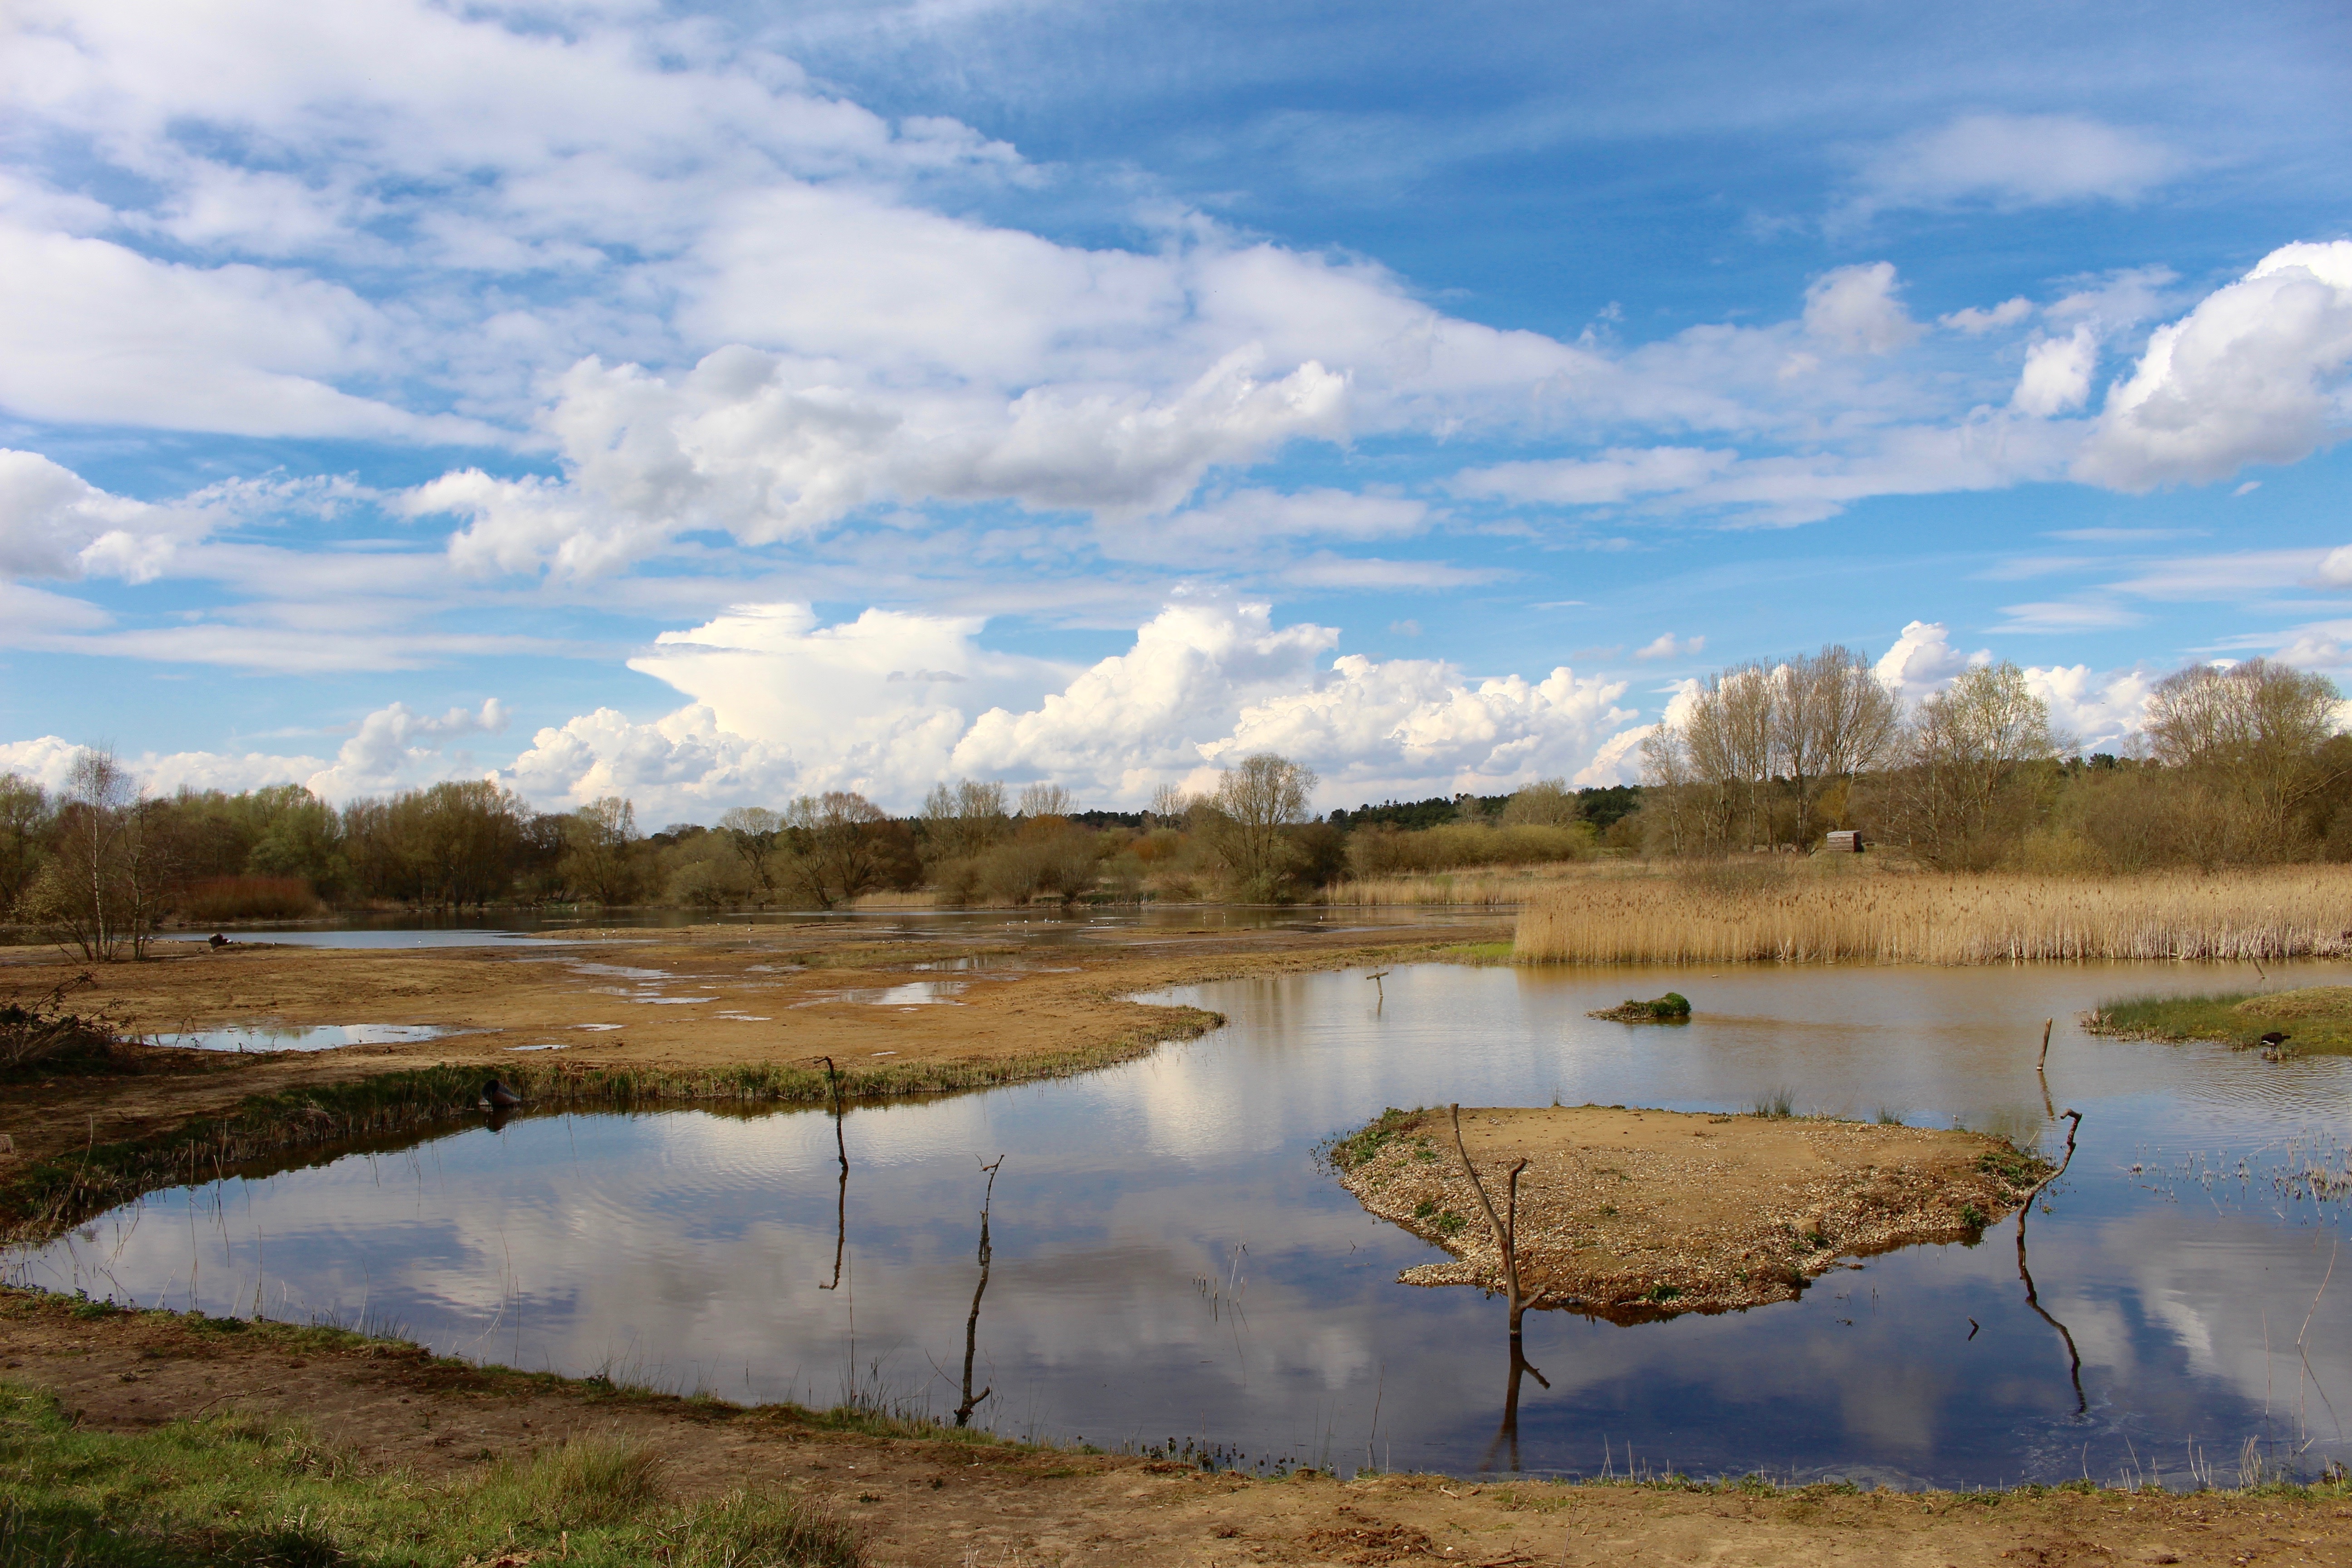
landscape, tree, water, nature, grass, marsh, wilderness, mountain, cloud, sky, prairie, shore, lake, river, pond, reflection, reservoir, plain, grassland, wetland, bog, plateau, habitat, loch, tundra, salt marsh, rural area, natural environment, geographical feature